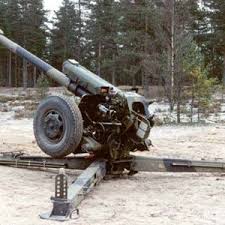
Label: 2S19_MSTA